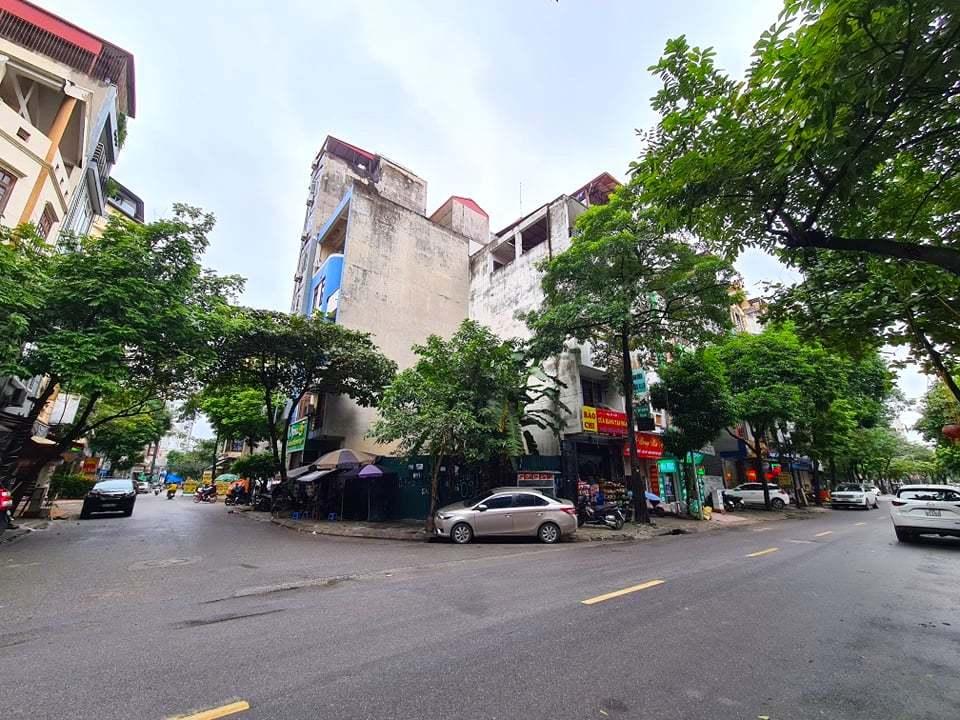
đây là khung cảnh xuất hiện ở trên một con đường